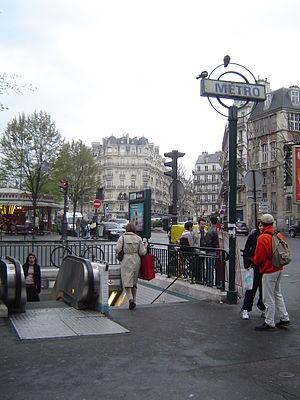
Villiers est une station des lignes 2 et 3 du métro de Paris, située à la limite des 8ᵉ et 17ᵉ arrondissements de Paris.